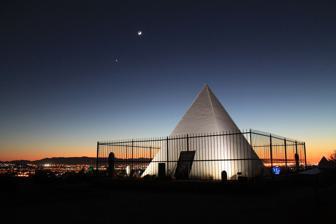
Building: Hunt's Tomb
Country: United States of America
Year built: 1931
Tomb of former governor of Arizona, United States United States historic place Hunt's Tomb U.S. National Register of Historic Places Hunt's Tomb overlooking Phoenix Show map of Arizona Show map of the United States Location 625 N. Galvin Pkwy, Phoenix, Arizona Coordinates 33°27′6.8″N 111°56′39.7″W / 33.451889°N 111.944361°W / 33.451889; -111.944361 Area less than one acre Built 1932 Built by Webb, Del E. MPS Pyramidal Monuments in Arizona MPS NRHP reference No. 08000526 Added to NRHP June 12, 2008 Hunt's Tomb is a tomb in the shape of a small white pyramid behind a fence at the top of a hill within Papago Park , Phoenix, Arizona , United States. George W. P. Hunt (Arizona's first governor) had the tomb built in 1931 to entomb his wife. He was placed there after his death in 1934. Their daughter and his wife's family are also buried there. The tomb was listed on the National Register of Historic Places in 2008. The tomb is easily seen from anywhere in the southwest part of Papago Park on a sizable hill overlooking the Phoenix Zoo and offers a panoramic view of the eastern part of the Valley of the Sun . According to Roadside America, "Dubbed 'King George VII,' he was a friend of the common man and a foe (sometimes) of the railroad and mining trusts, which he called 'coyotes' and 'skunks. ' " Plaques on his pyramid declare that he was a descendant of an unnamed "Revolutionary War patriot," that he allowed women to vote in his state eight years before the rest of the country, and that he was elected governor seven times, which "set a national record." References